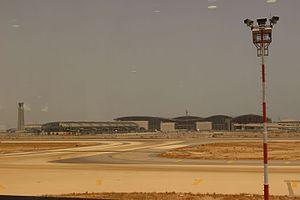
Le nouvel aéroport en construction en août 2016